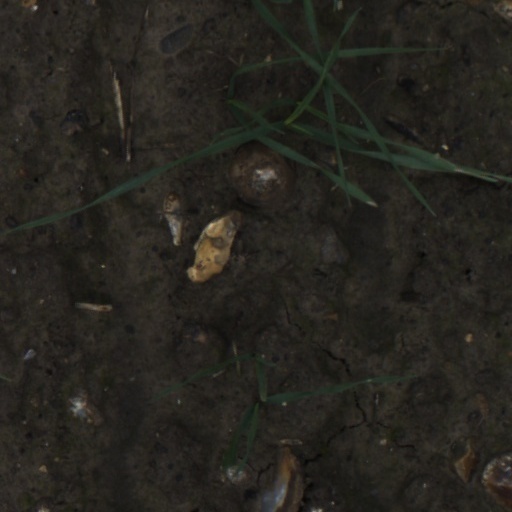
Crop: wheat